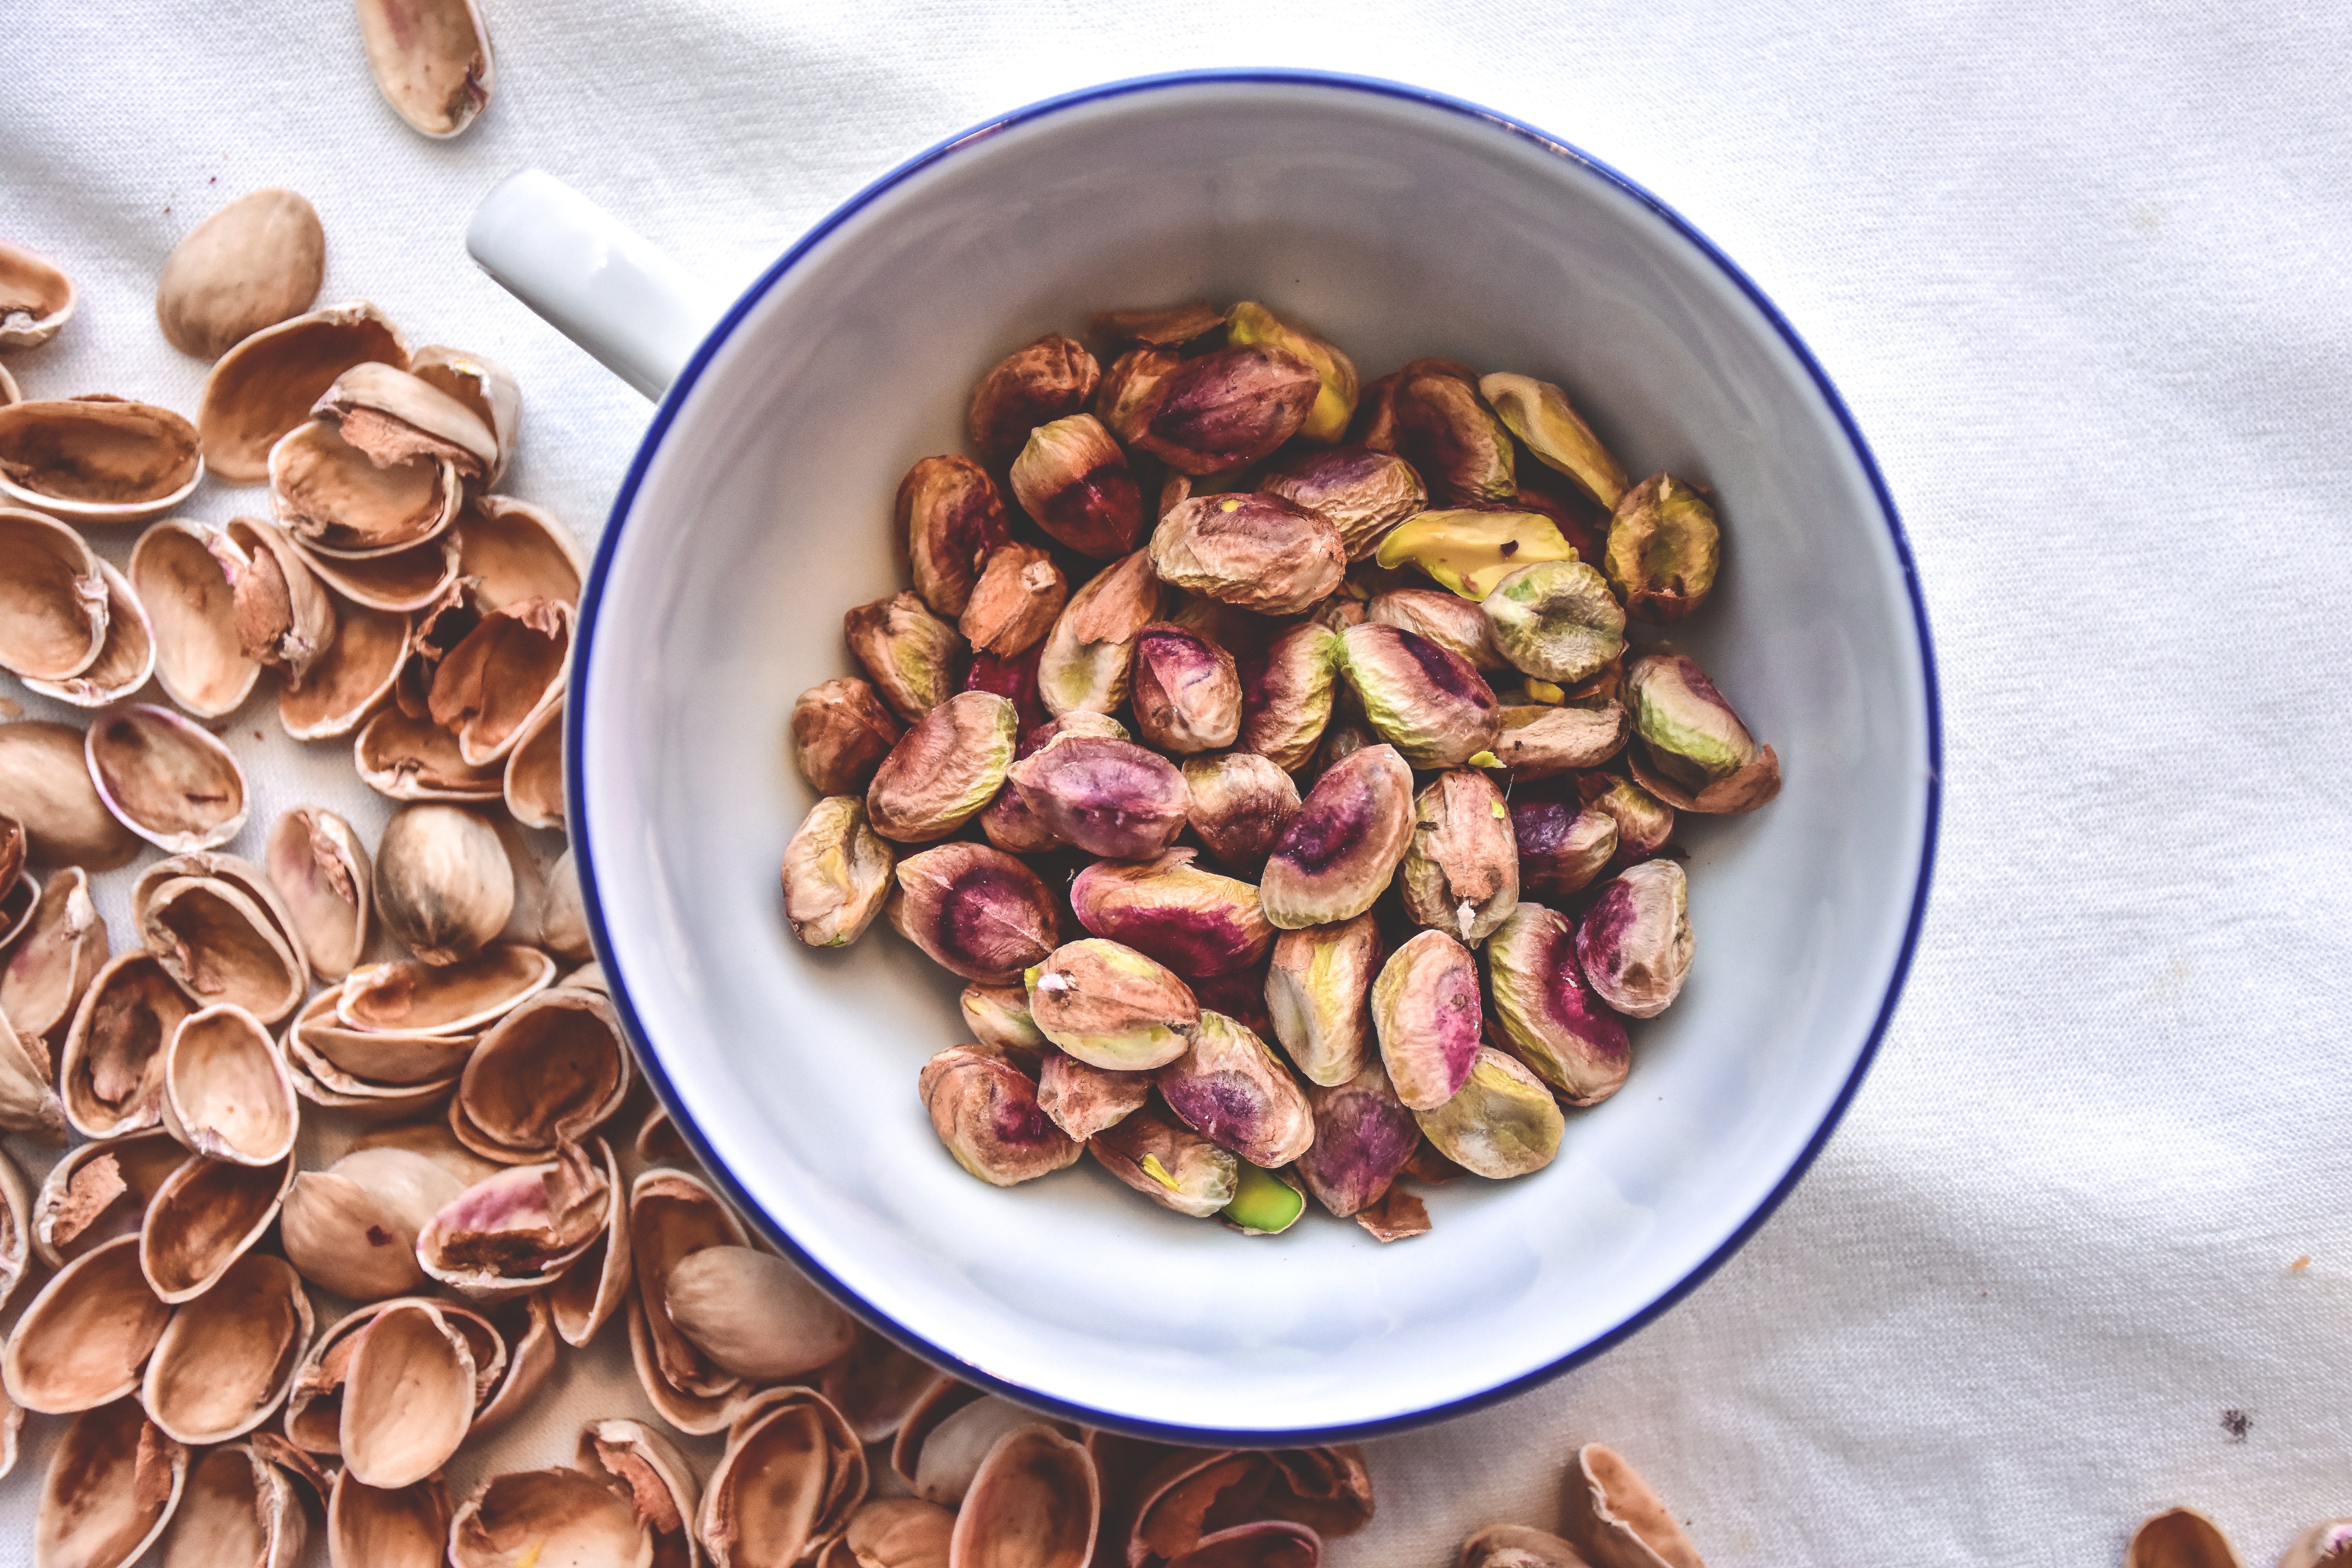
plant, cup, dish, food, produce, vegetable, kitchen, breakfast, shells, morocco, pistachio, pistachios, anacardiaceae, flowering plant, shallot, saudi, ethnic restaurant, pistachio dessert, oriental spices, land plant